Municipio I

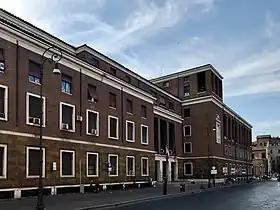
The seat of Municipio I in Via Petroselli.

The president of the "municipio" is directly elected by citizens. The Council of the "municipio" is elected every five years, with a system under which voters express a direct choice for the President or an indirect choice voting for the party of the candidate's coalition. If no candidate receives at least 50% of votes, the top two candidates go to a second round after two weeks. This gives a result whereby the winning candidate may be able to claim majority support.